Beit Guvrin-Maresha National Park

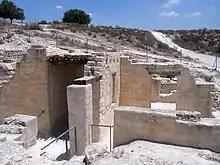
Maresha dwellings

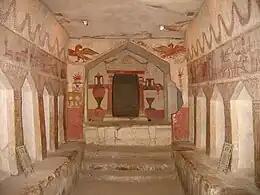
Sidonian burial caves

The city of "mu-ukh-ra-ash-ti", sometimes rendered in English as Muhrashti, of the Amarna Letters (14th century BCE, during the Early Bronze Age) is unlikely to be the predecessor of Iron Age Maresha, as no remains older than the Iron Age were unearthed there by archaeologists.